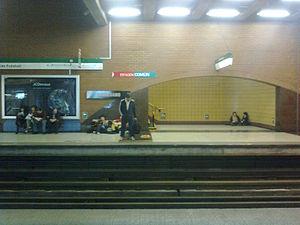
Baquedano est une station du métro de Santiago située sous la Plaza Baquedano et desservie par les lignes 1 et 5. Elle est située sous la Plaza Italia, l'une des places principales de Santiago